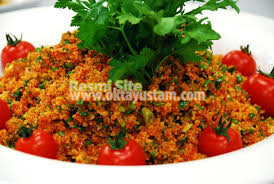
Yemek: kisir